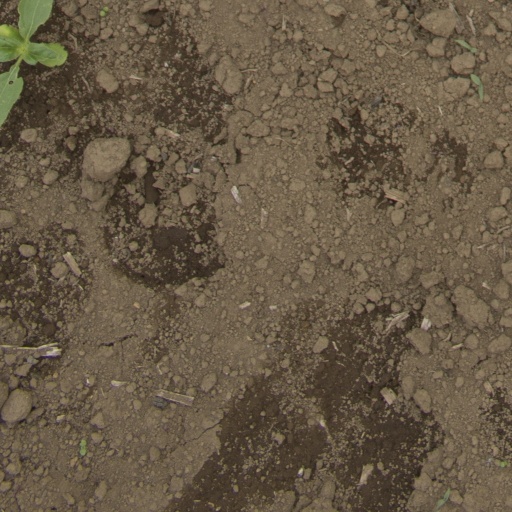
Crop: Jerusalem artichoke